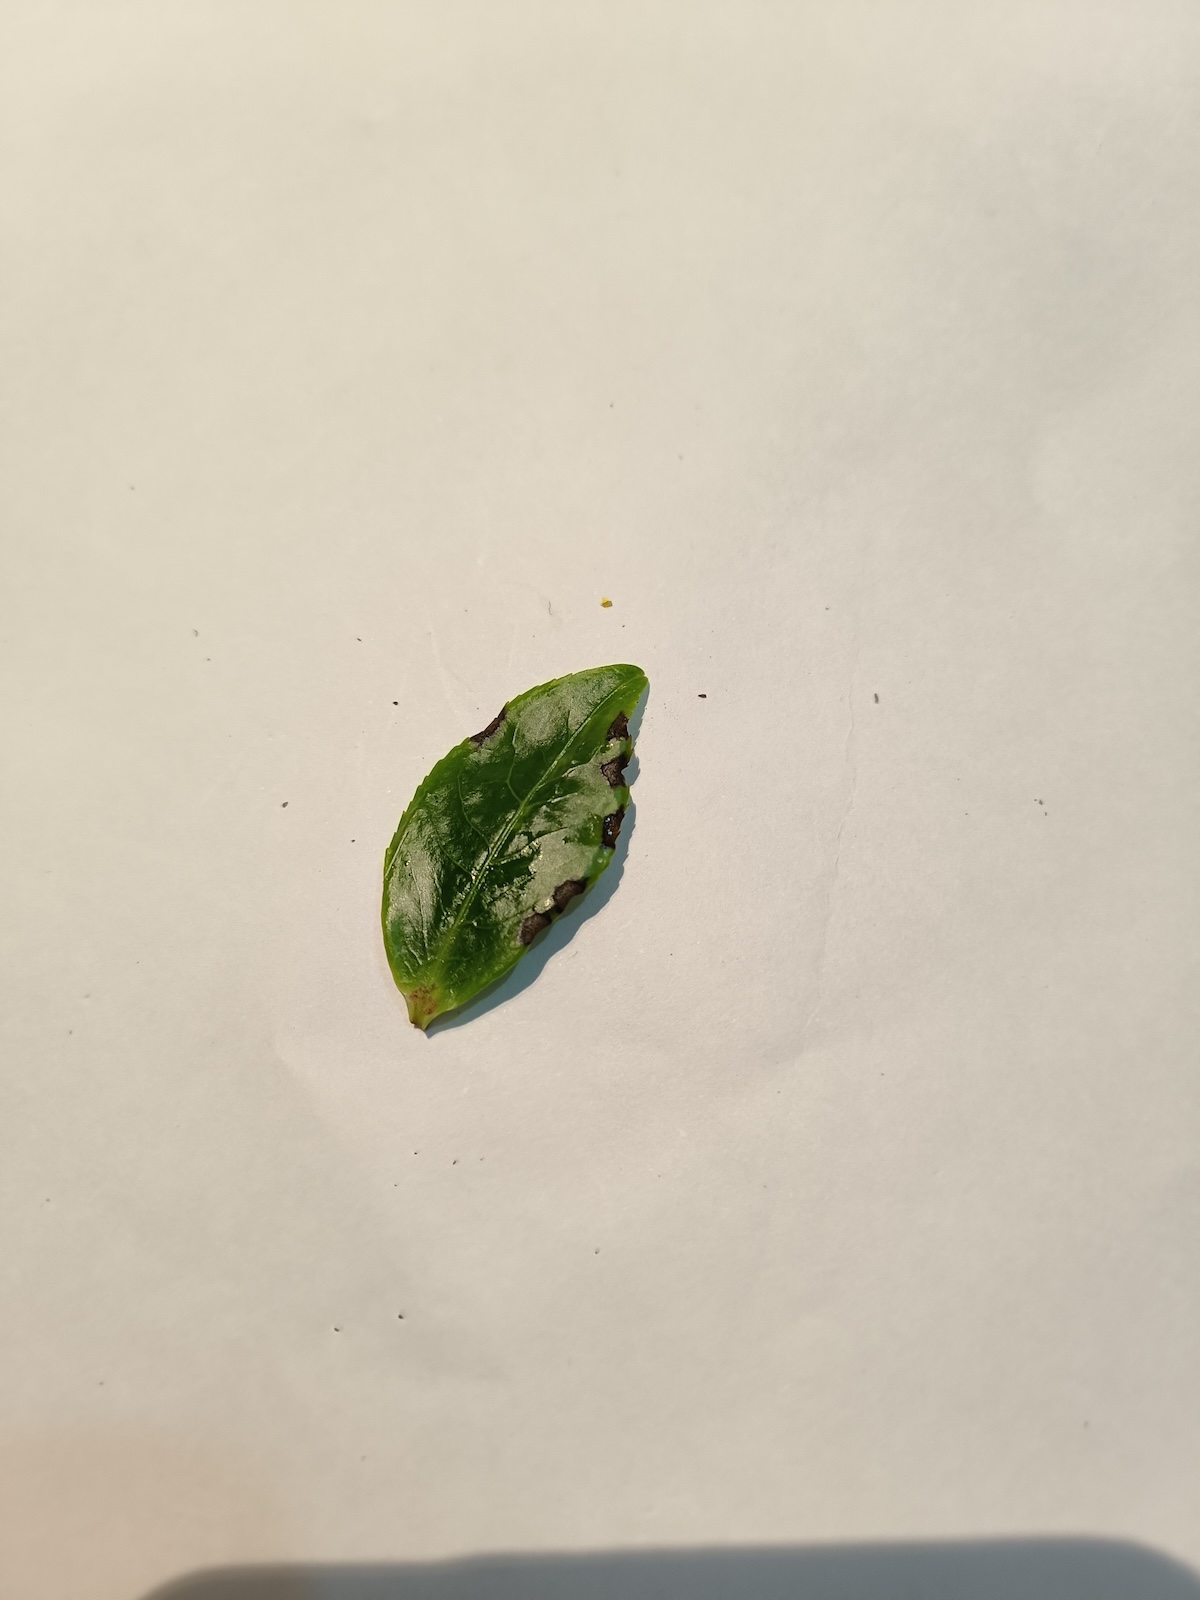
Label: Helopeltis